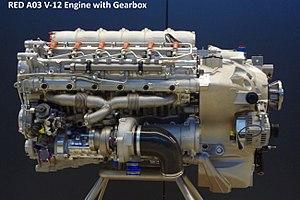
Moteur RED A03 V-12 vue laterale Español: Motor RED A03 V-12 vista lateral